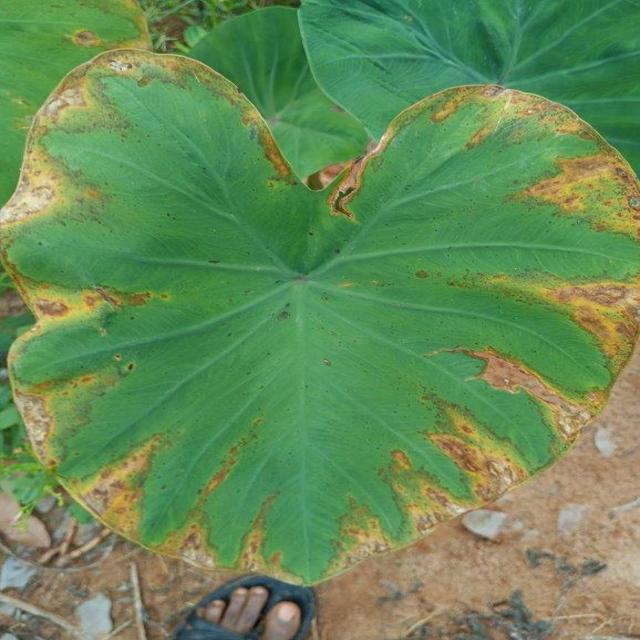
Label: Mid_Blight